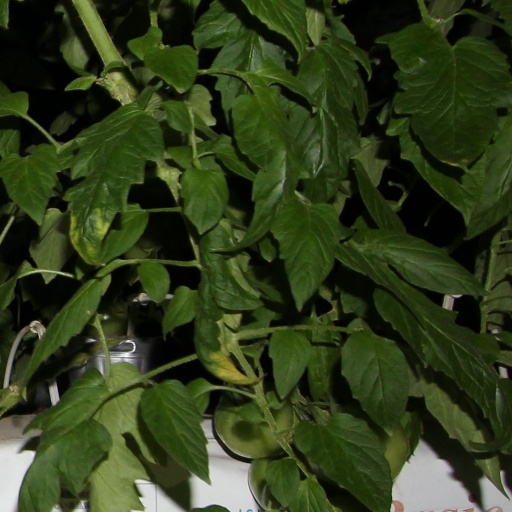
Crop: tomato